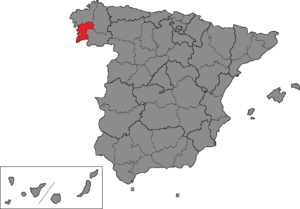
La circonscription électorale de Pontevedra est l'une des cinquante-deux circonscriptions électorales espagnoles utilisées comme divisions électorales pour les élections générales espagnoles.